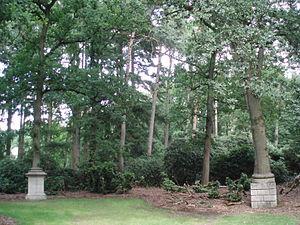
Ian Hamilton Finlay, né le 28 octobre 1925 à Nassau et mort le 27 mars 2006 à Édimbourg, est un artiste-paysager et un poète écossais.